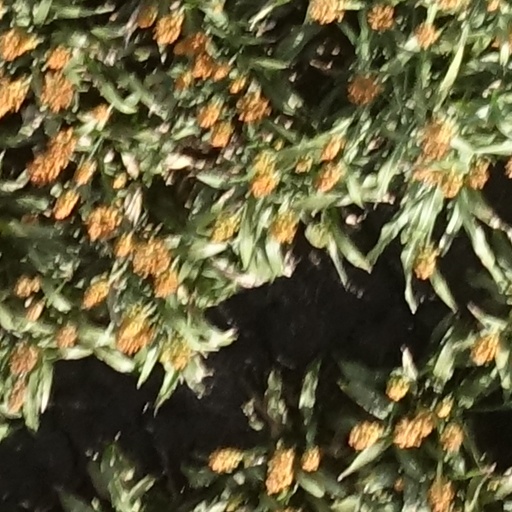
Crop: sorghum